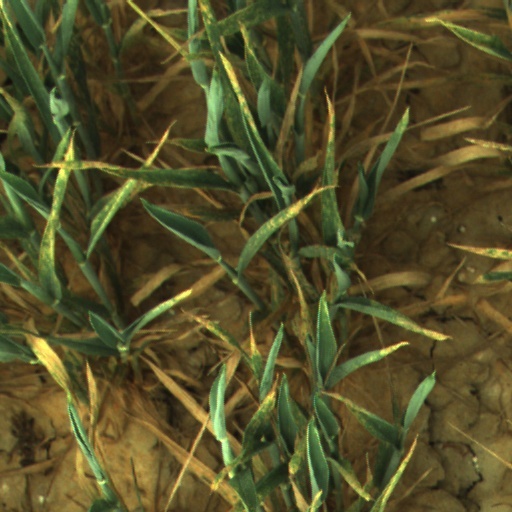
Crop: wheat